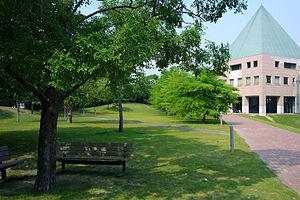
L'université des arts d'Osaka est une université privée située dans la ville de Kanan, district de Minamikawachi de la préfecture d'Osaka au Japon. L'université est fondée en 1945 sous le nom Hirano English Cram School, puis change son nom pour celui d'école des beaux-arts en 1957, puis en université des beaux-arts Naniwa en 1964. L'université adopte le nom qui est le sien actuellement en 1966.